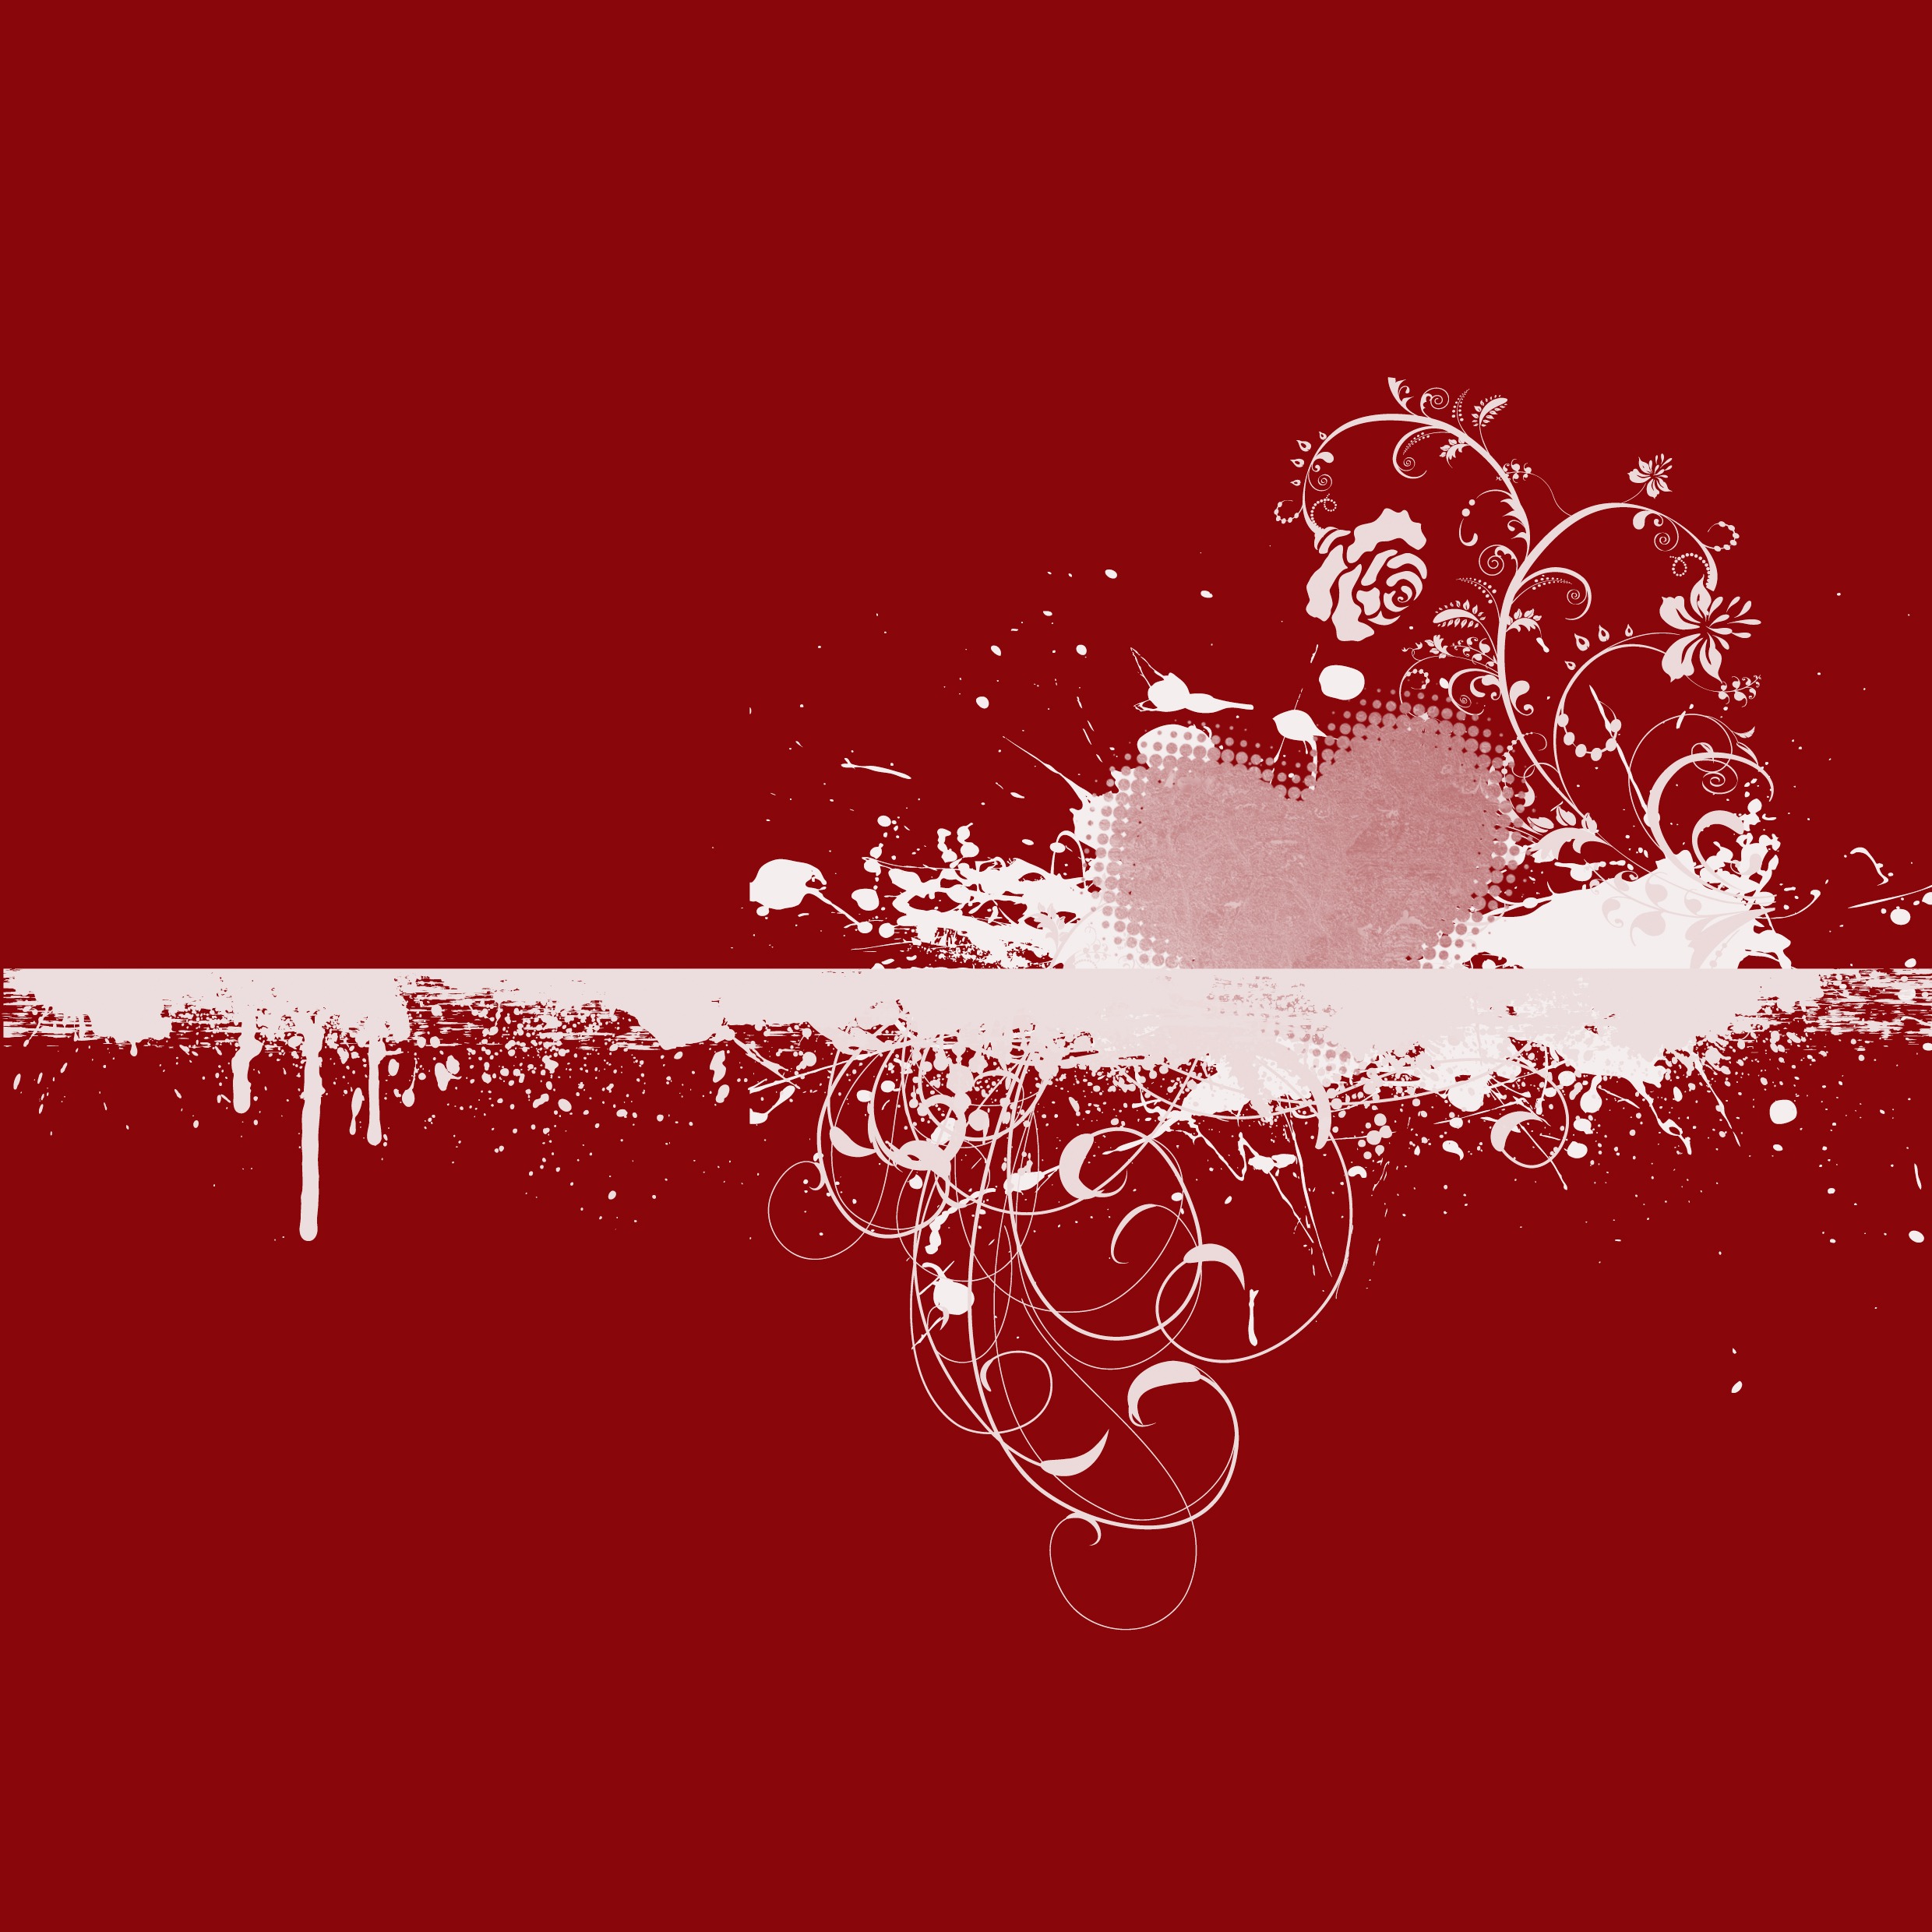
woman, love, heart, red, symbol, brand, font, illustration, logo, text, organ, valentine's day